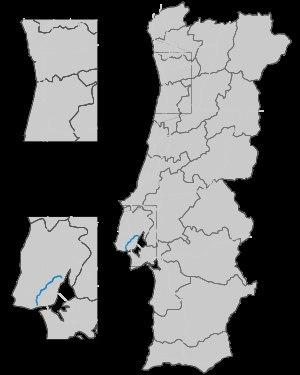
L'autoroute portugaise A9 également appelée CREL relie l'ouest de Lisbonne au niveau du Stade National à Alverca do Ribatejo en passant notamment à proximité de Queluz et de Loures.